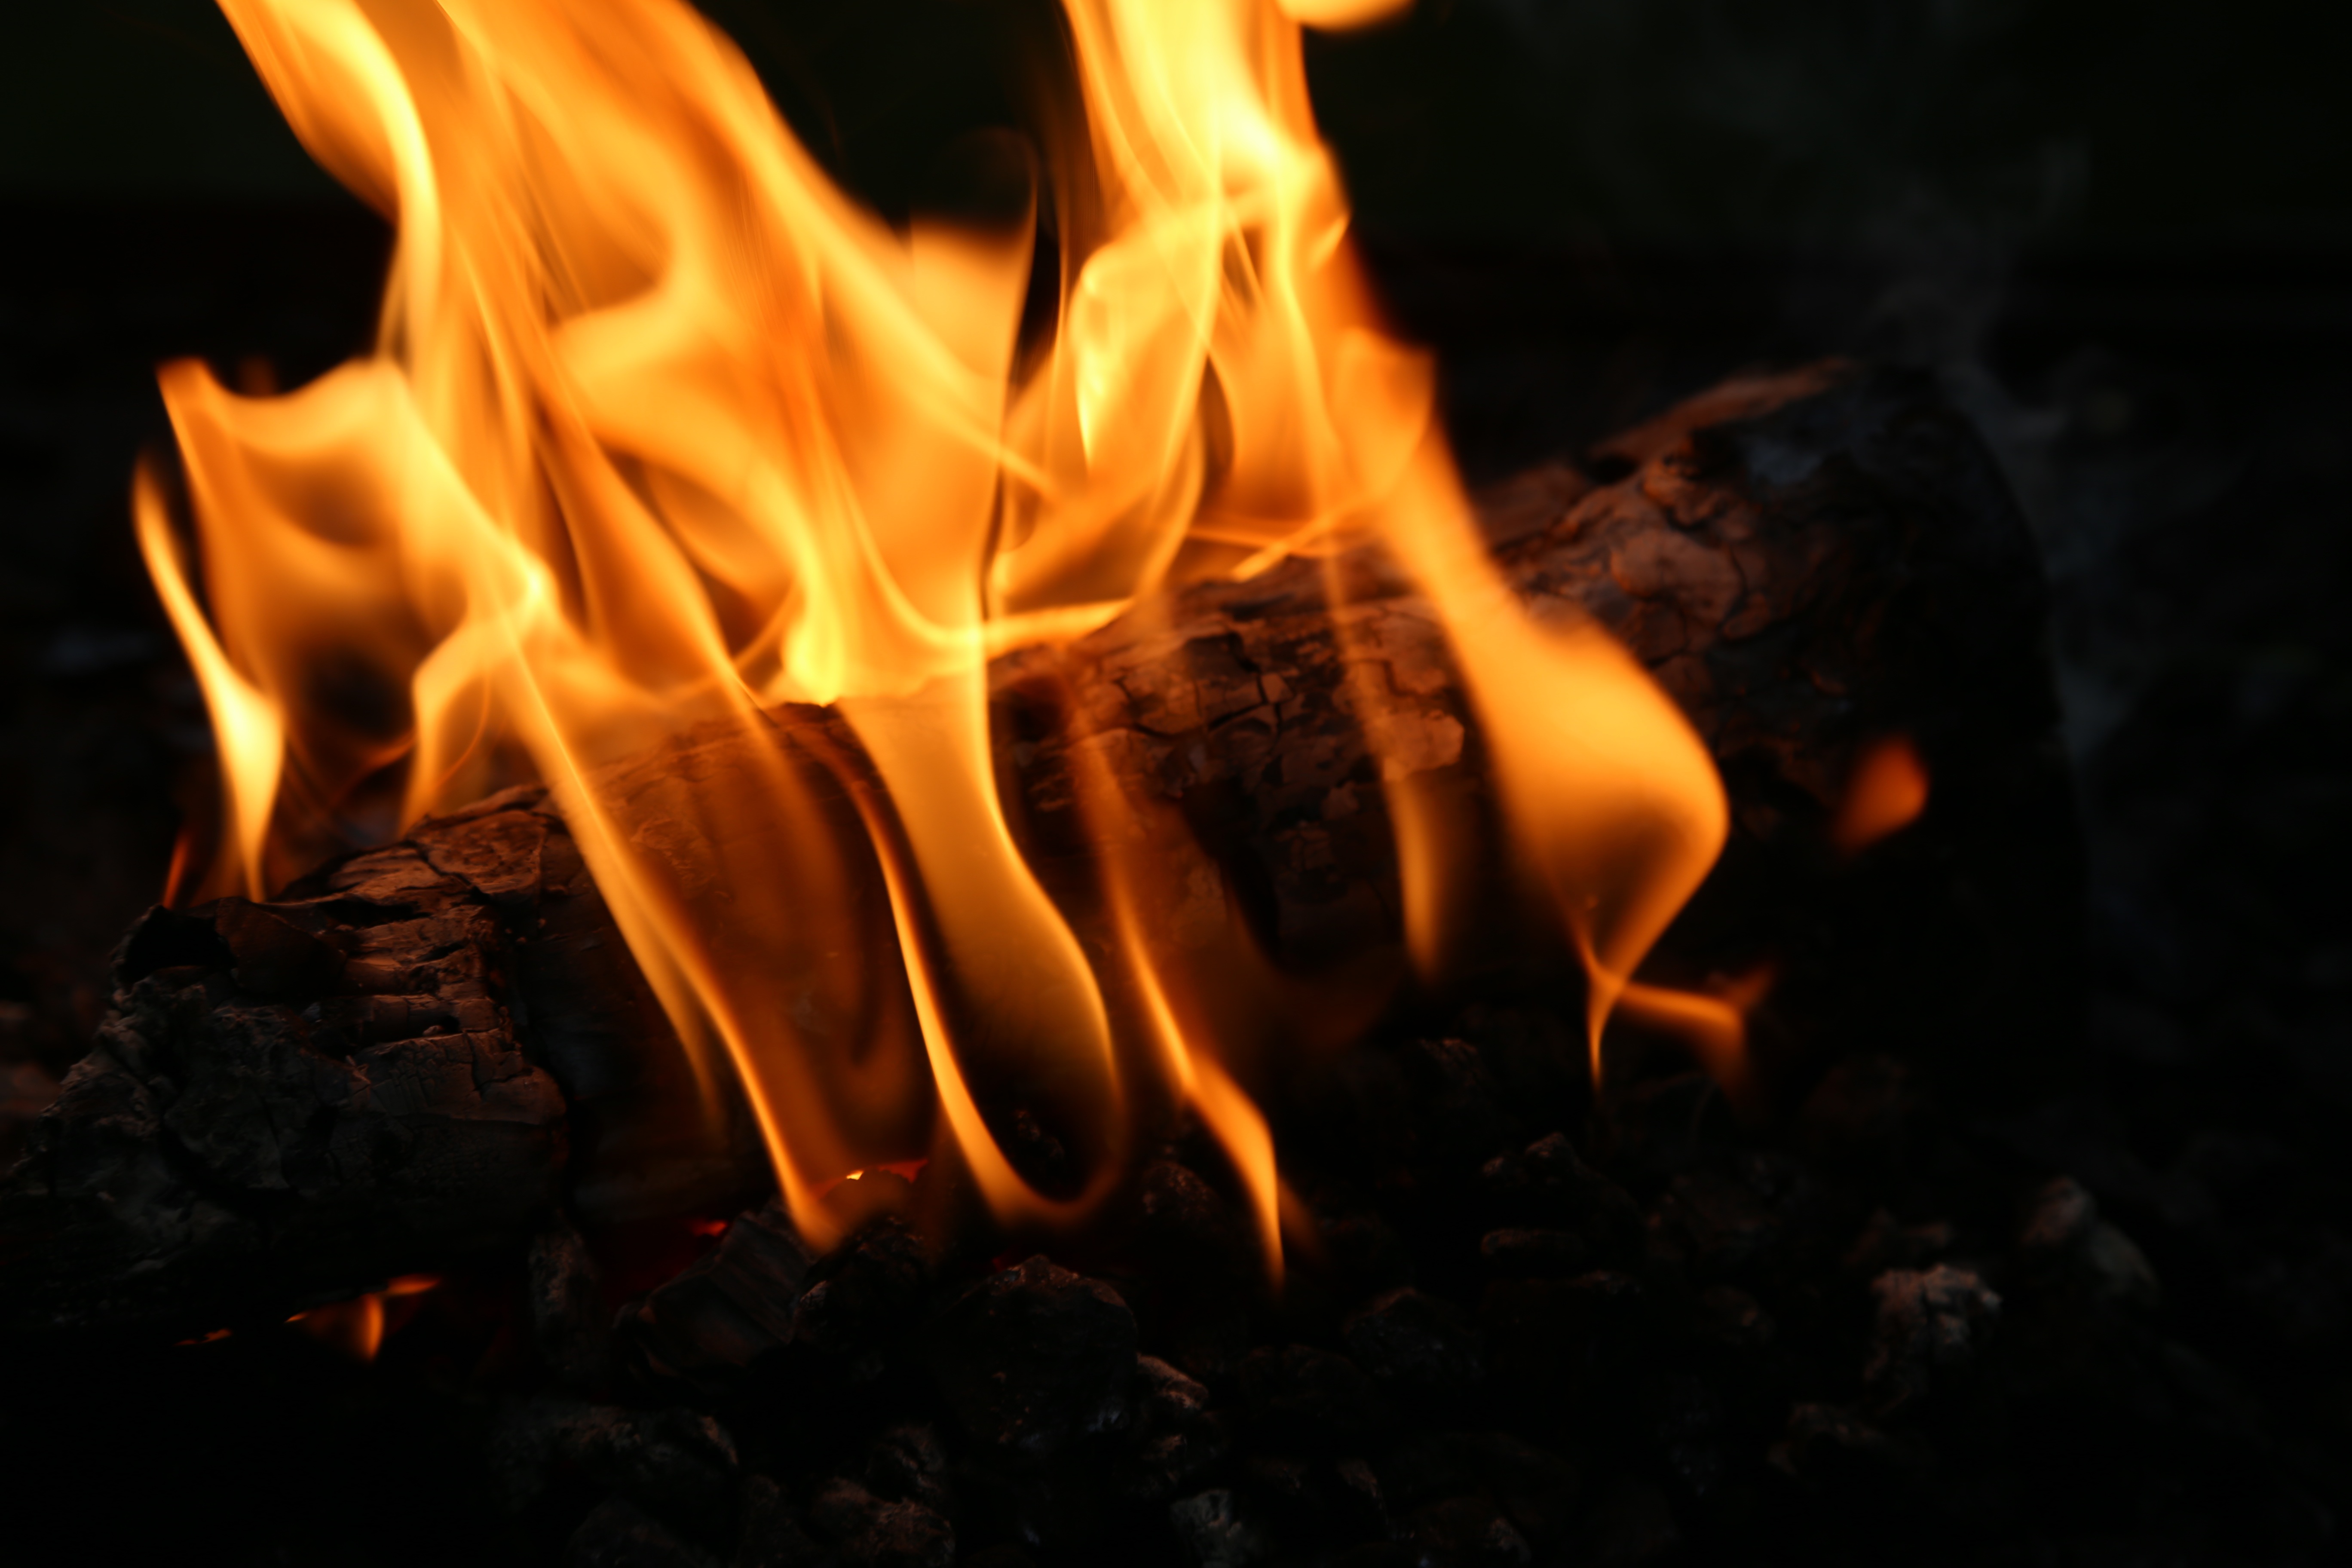
wood, flame, fire, cozy, fireplace, darkness, campfire, close, bonfire, heat, burn, background, blaze, embers, wood fire, heiss, wood burning oven, open fire, oven fire